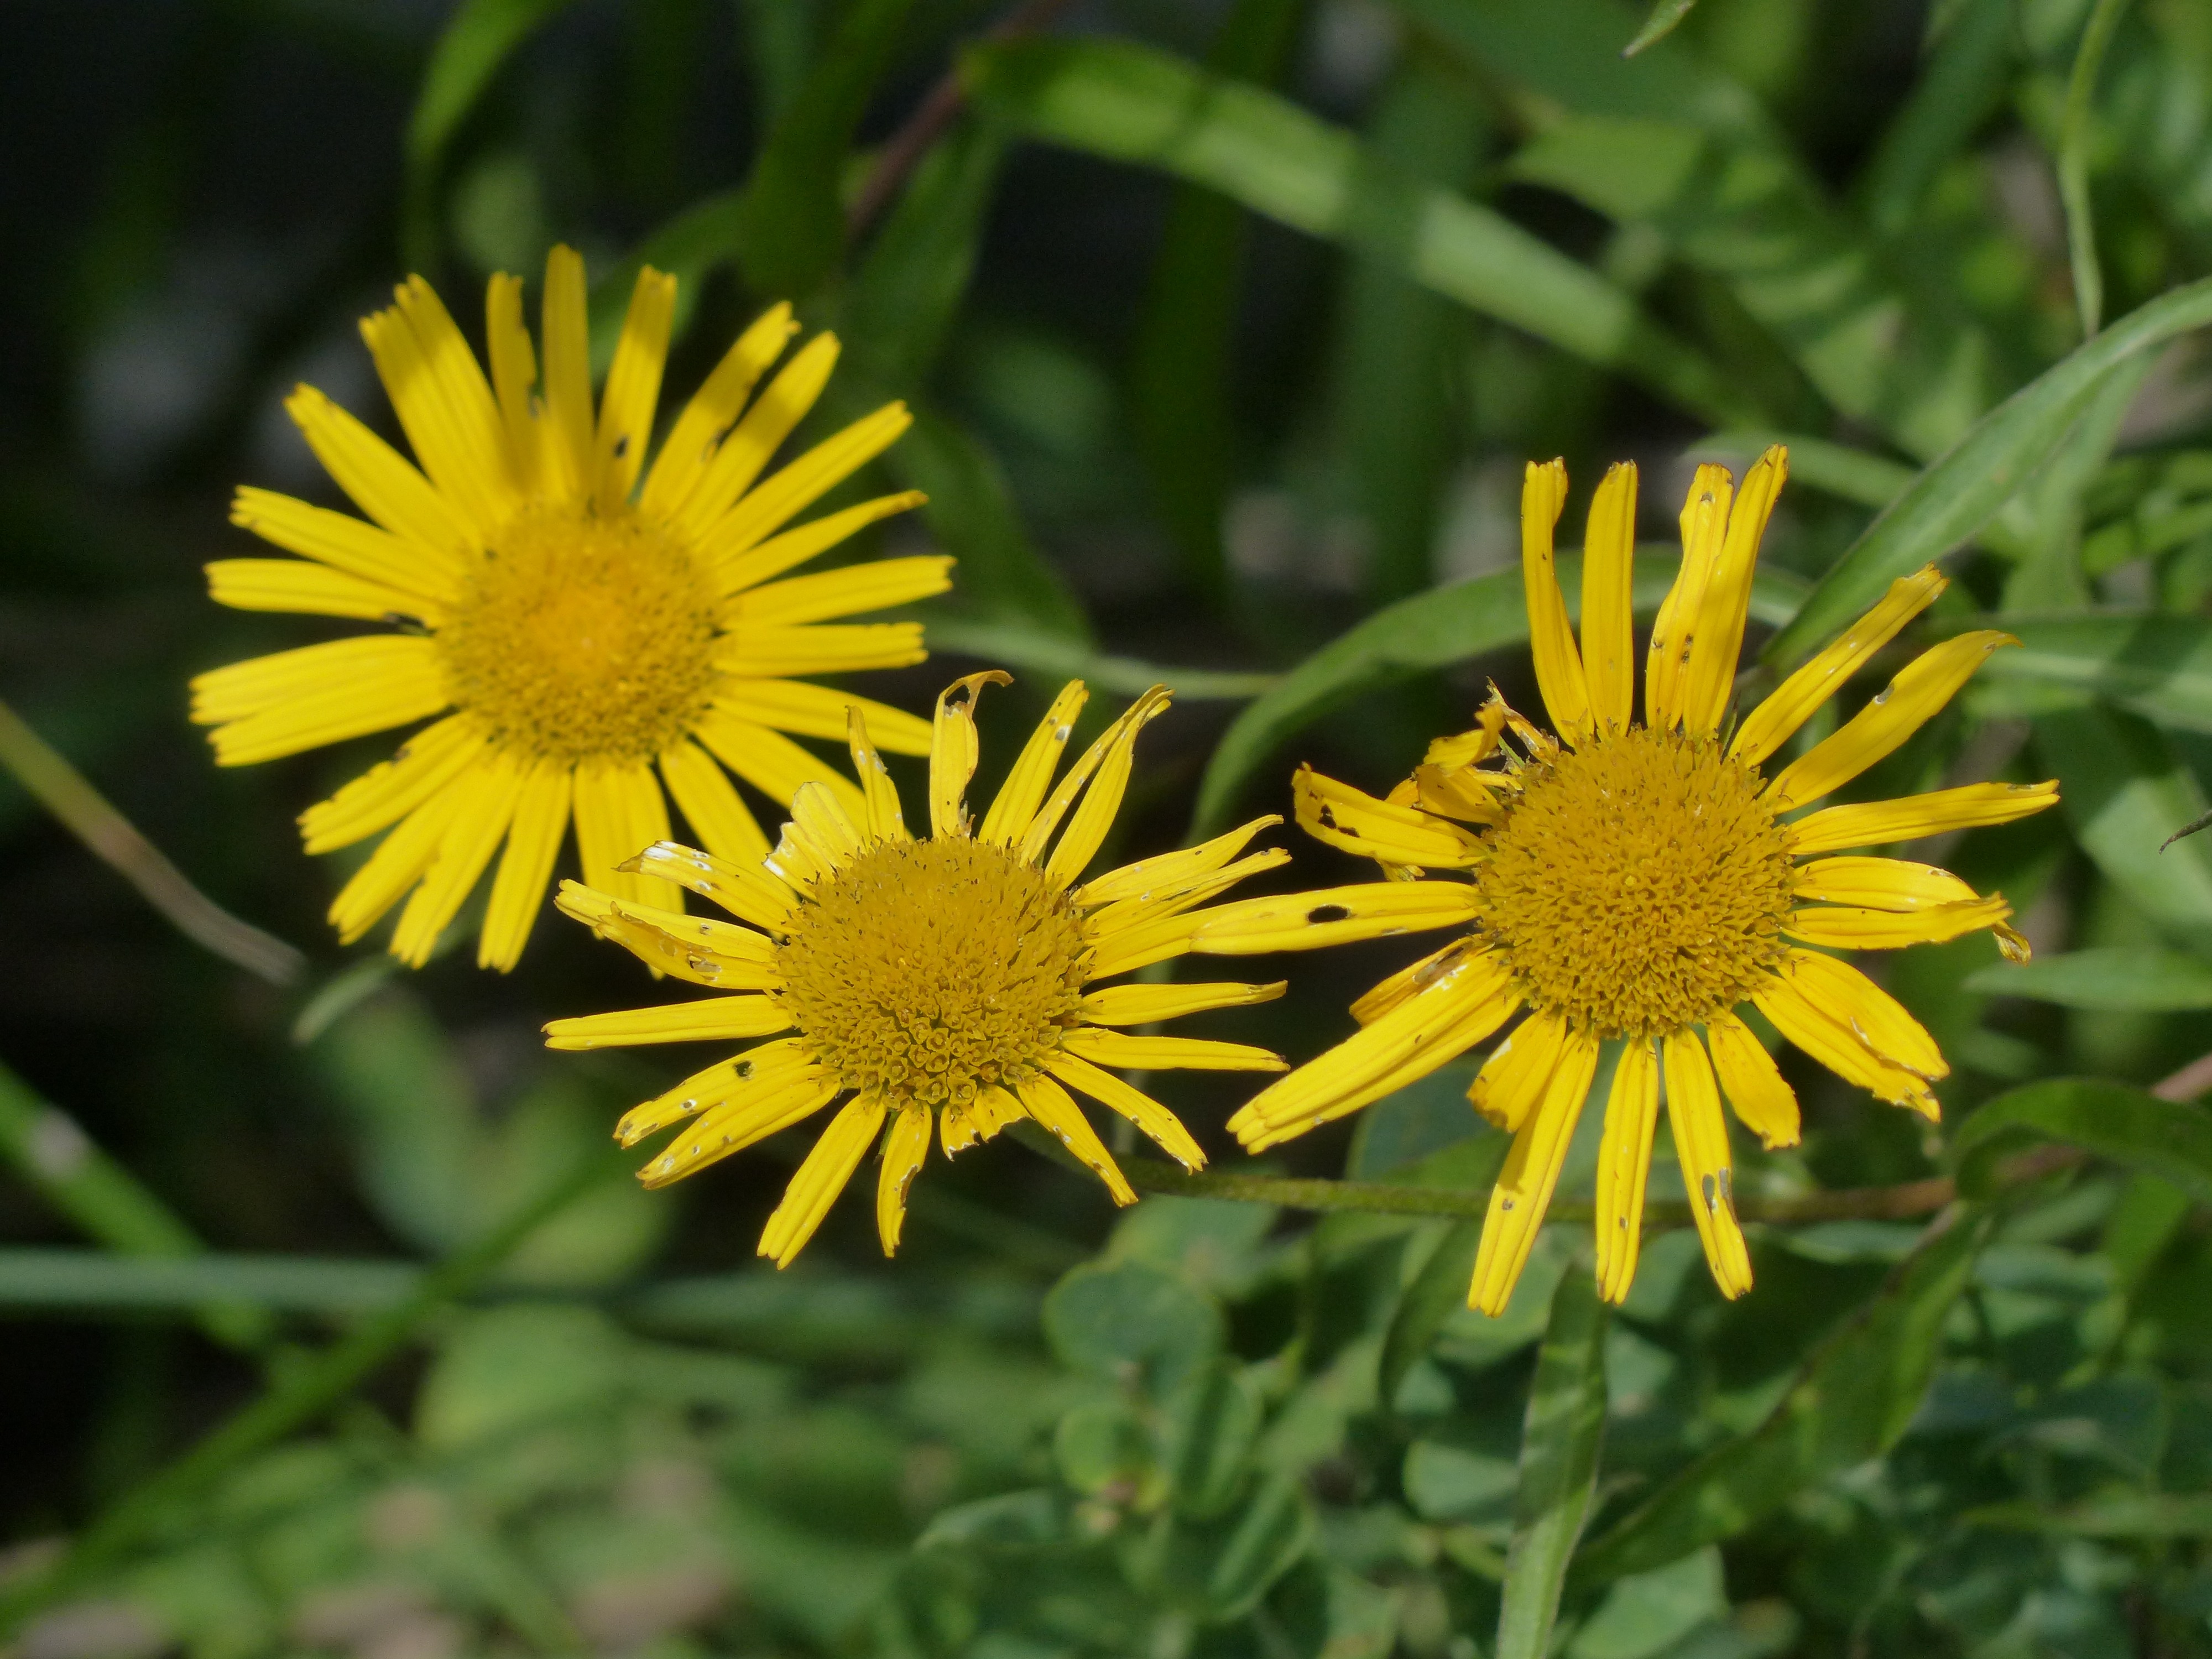
blossom, plant, flower, bloom, yellow, flora, wild flower, wildflower, wild plant, asteraceae, lycaon, alpine flowers, daisy family, jerusalem artichoke, alpine flower, alpine plant, annual plant, marguerite daisy, flatweed, golden samphire, buphthalmum salicifolium, willow bladed lycaon, beef eye asteraceae